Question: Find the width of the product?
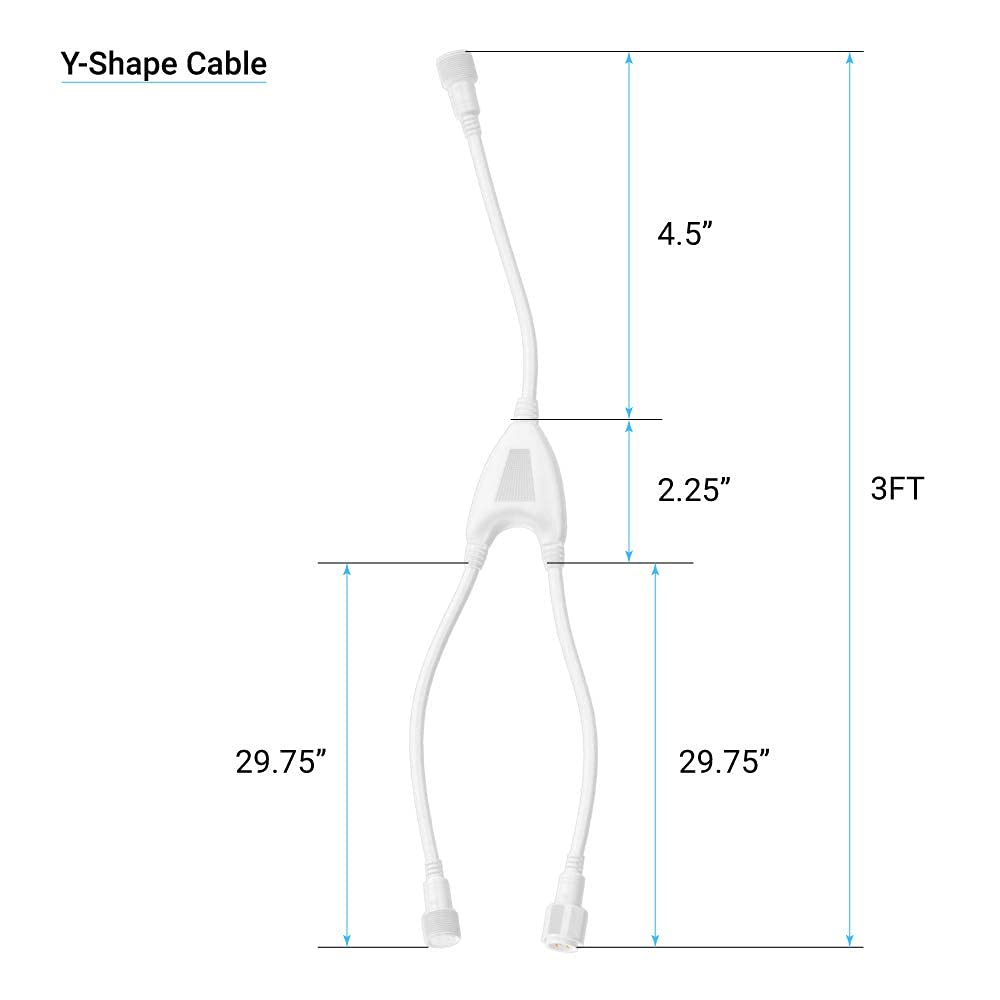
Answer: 29.75 inch